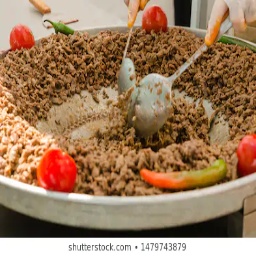
Label: tantuni